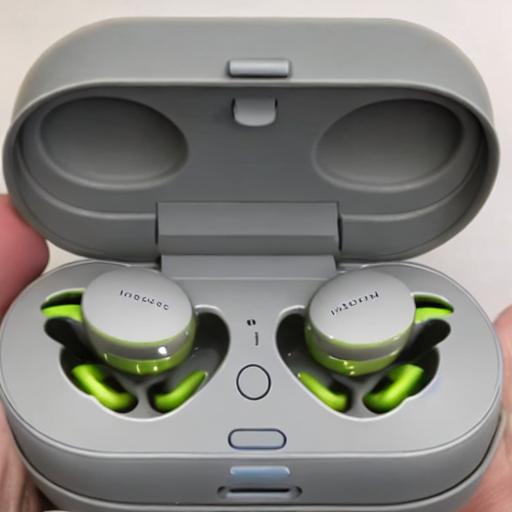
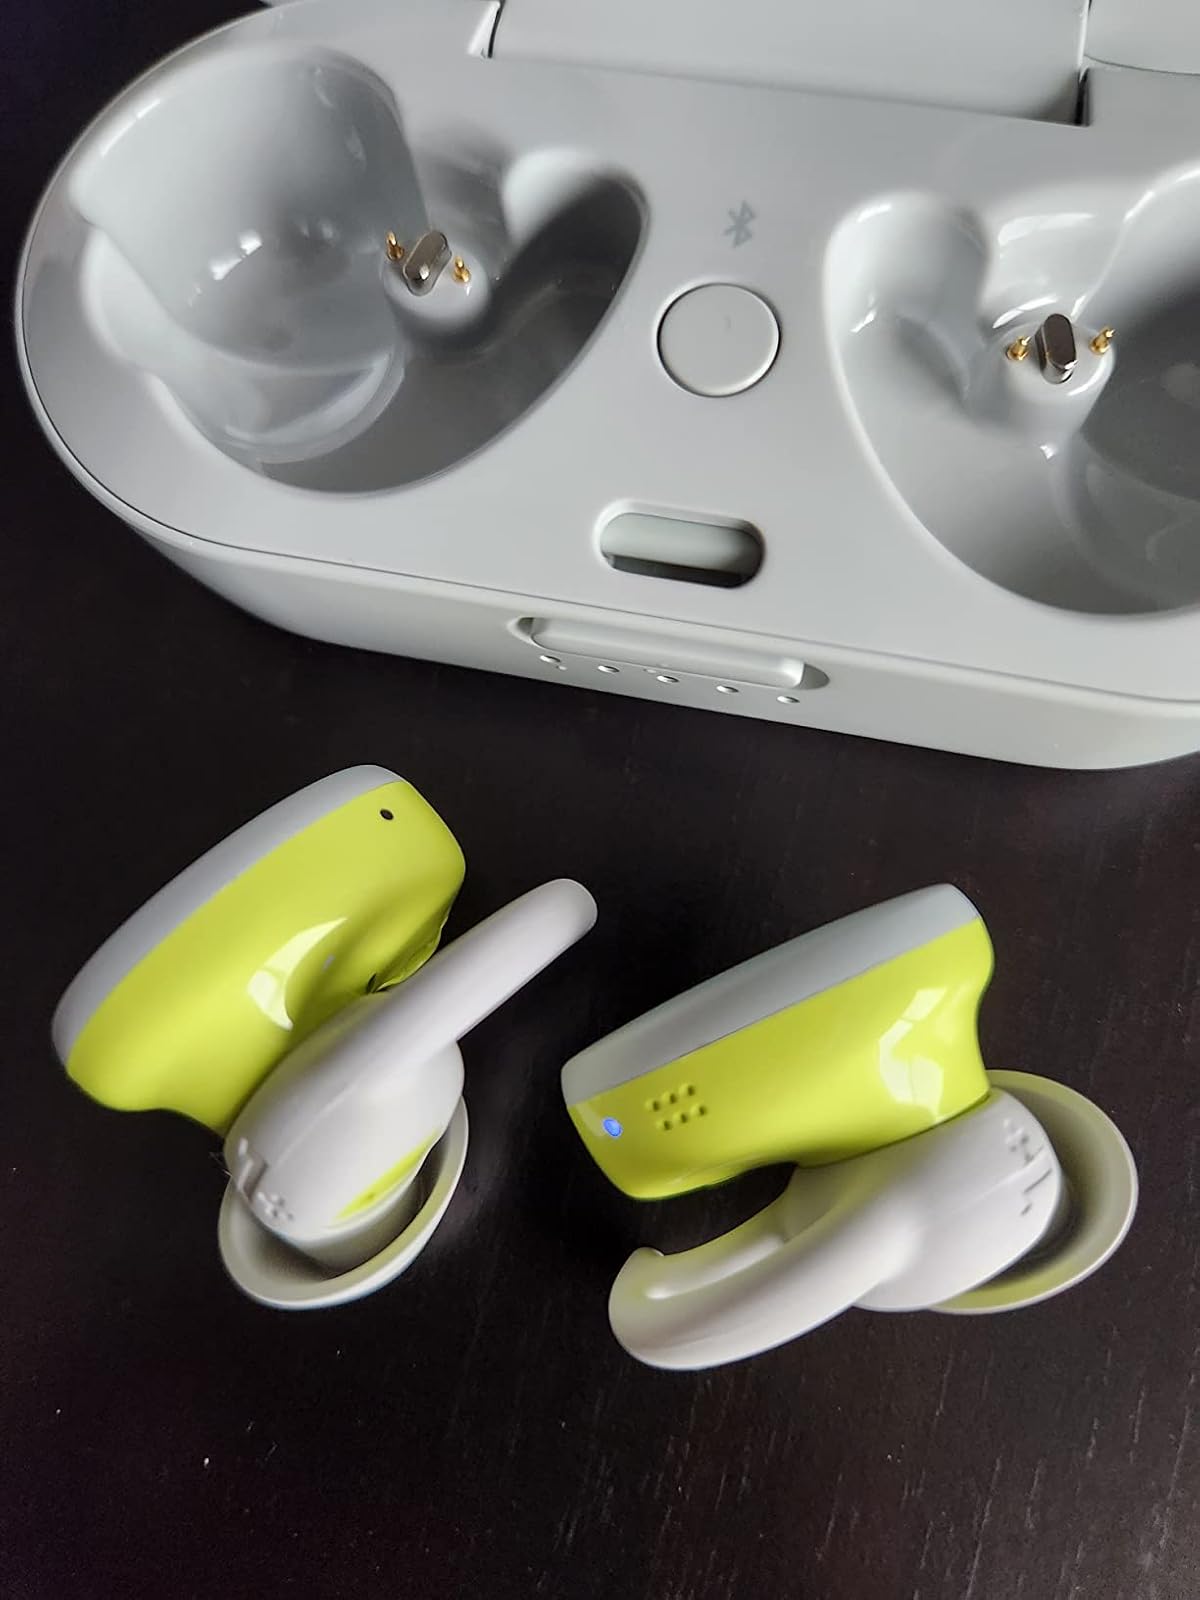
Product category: earbuds
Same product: no